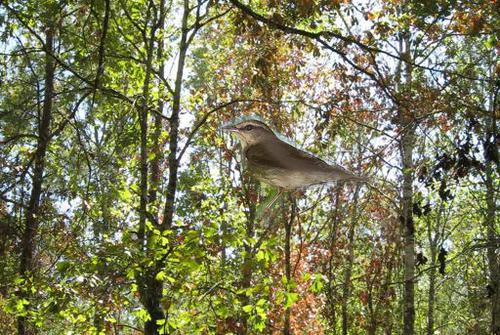
Bird species: Swainson_Warbler
Bird type: landbird
Background: land